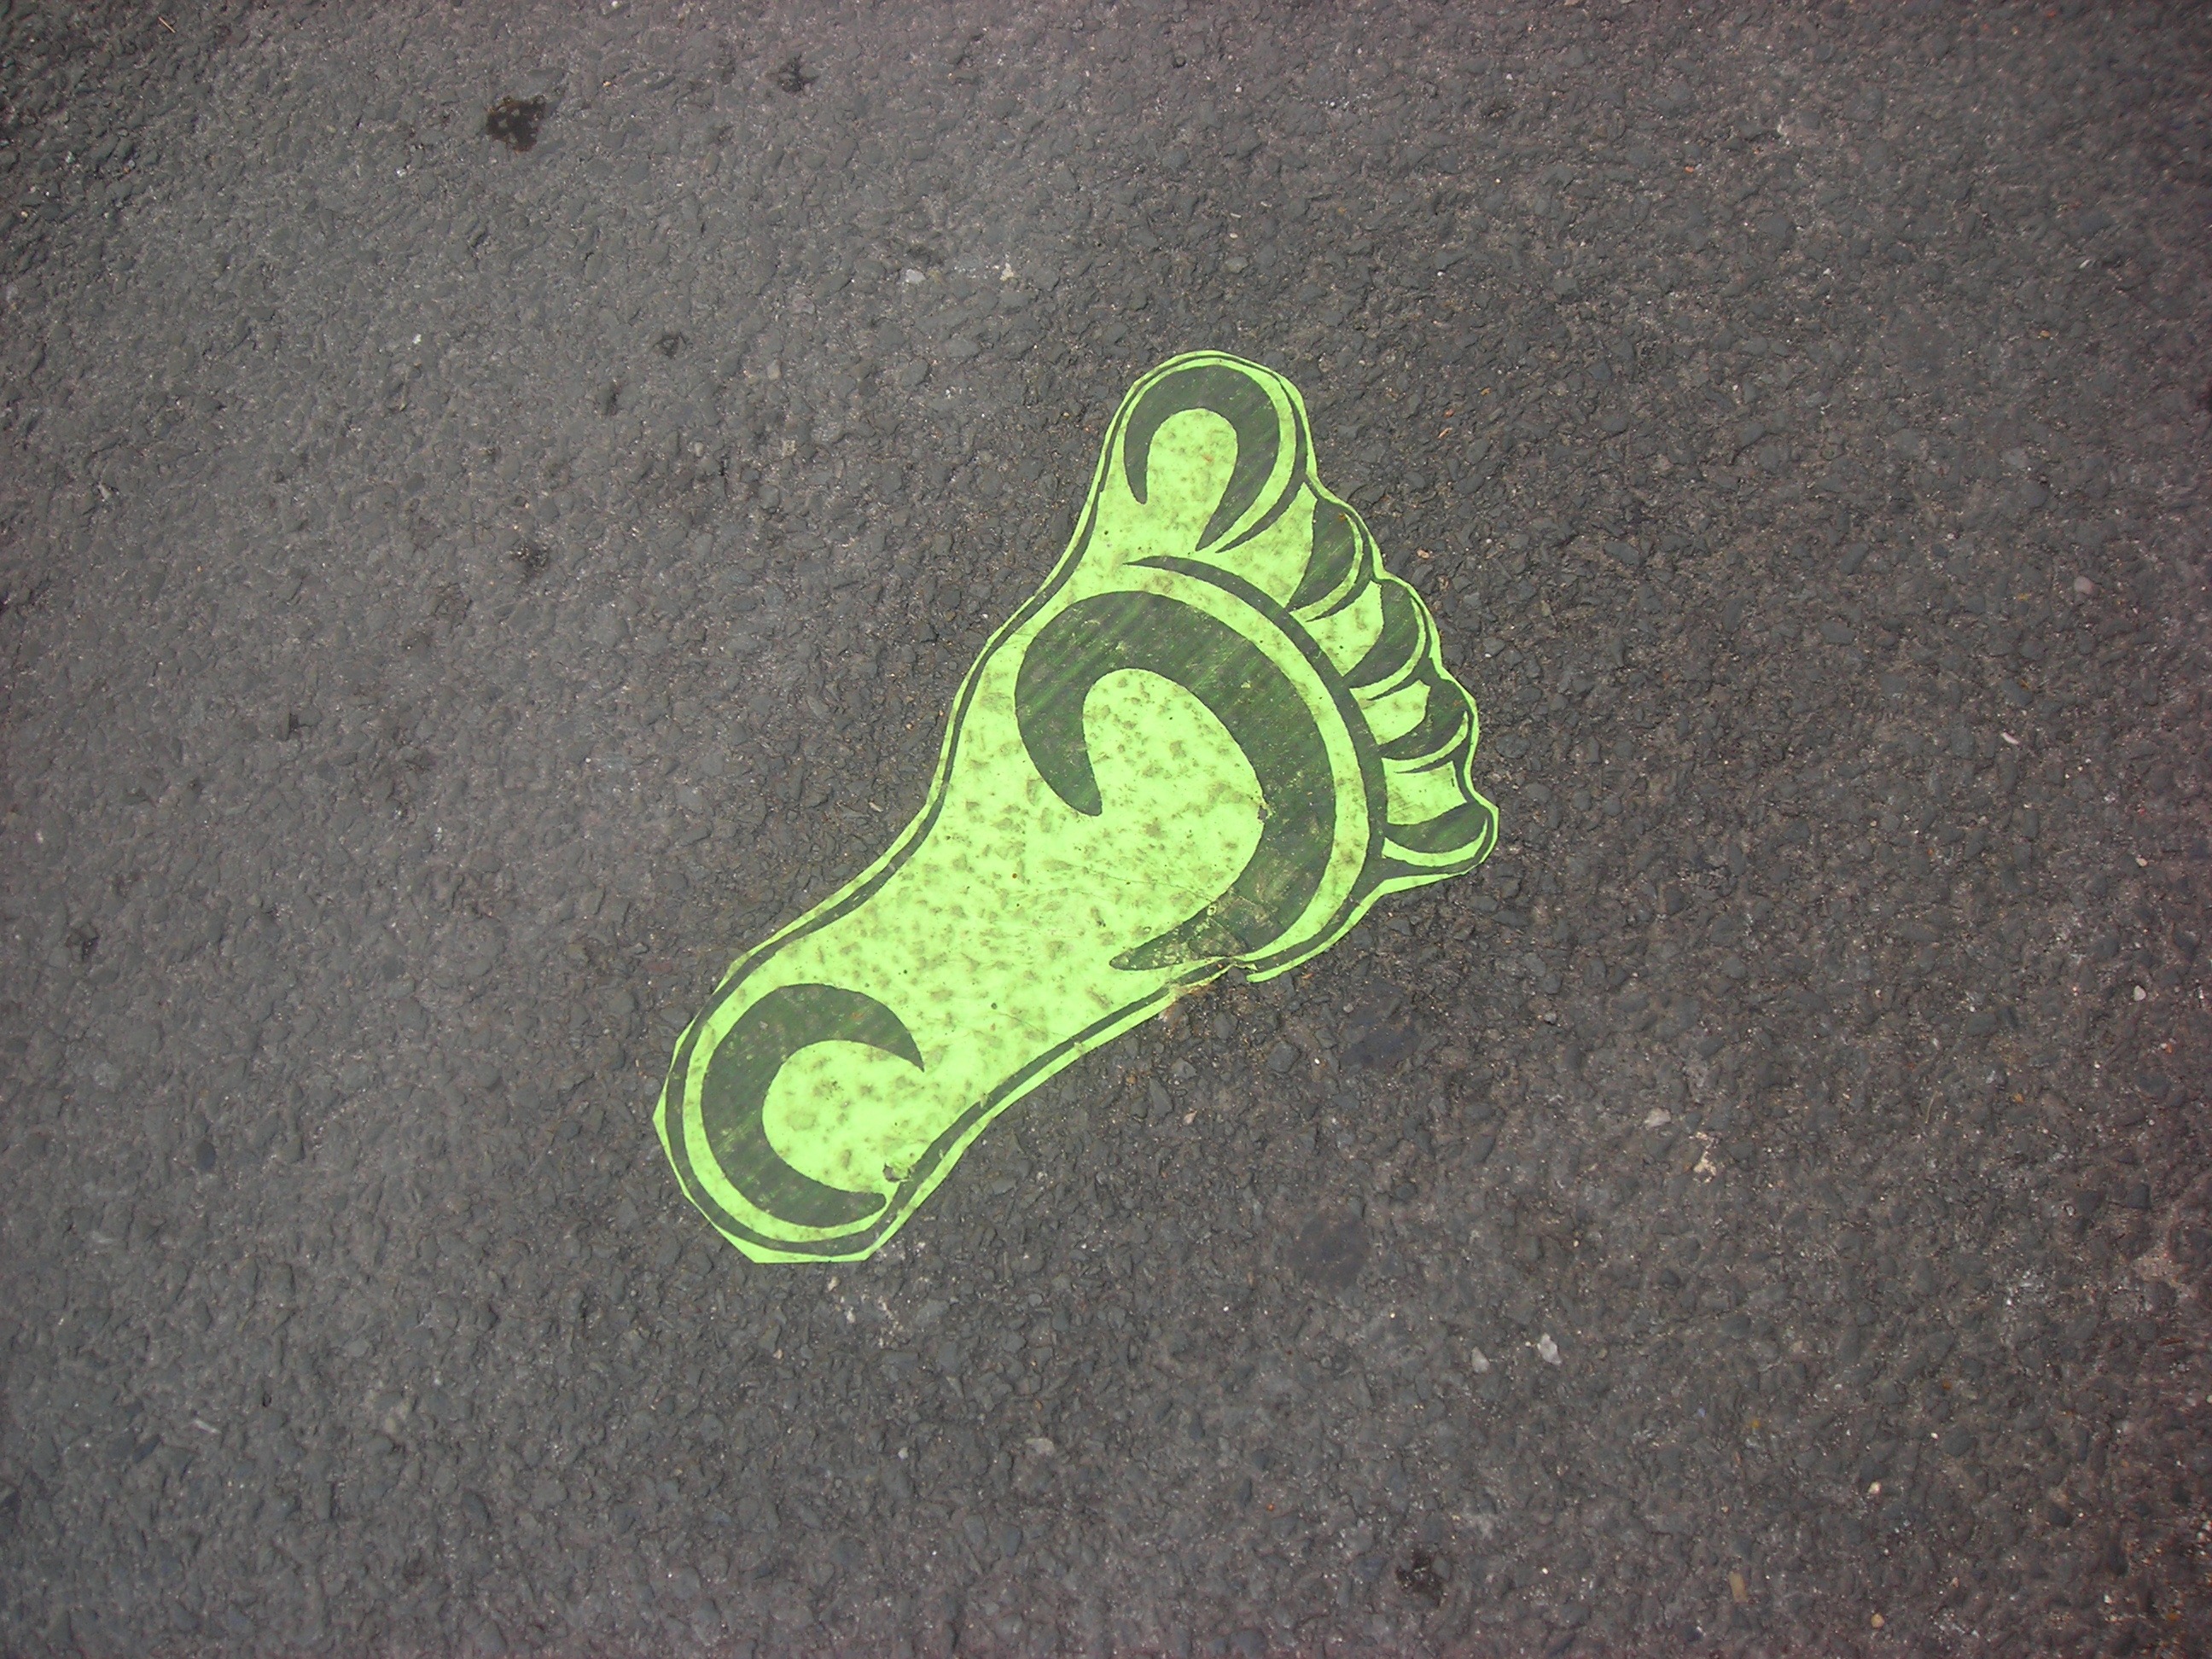
hand, street, leaf, footprint, number, green, foot